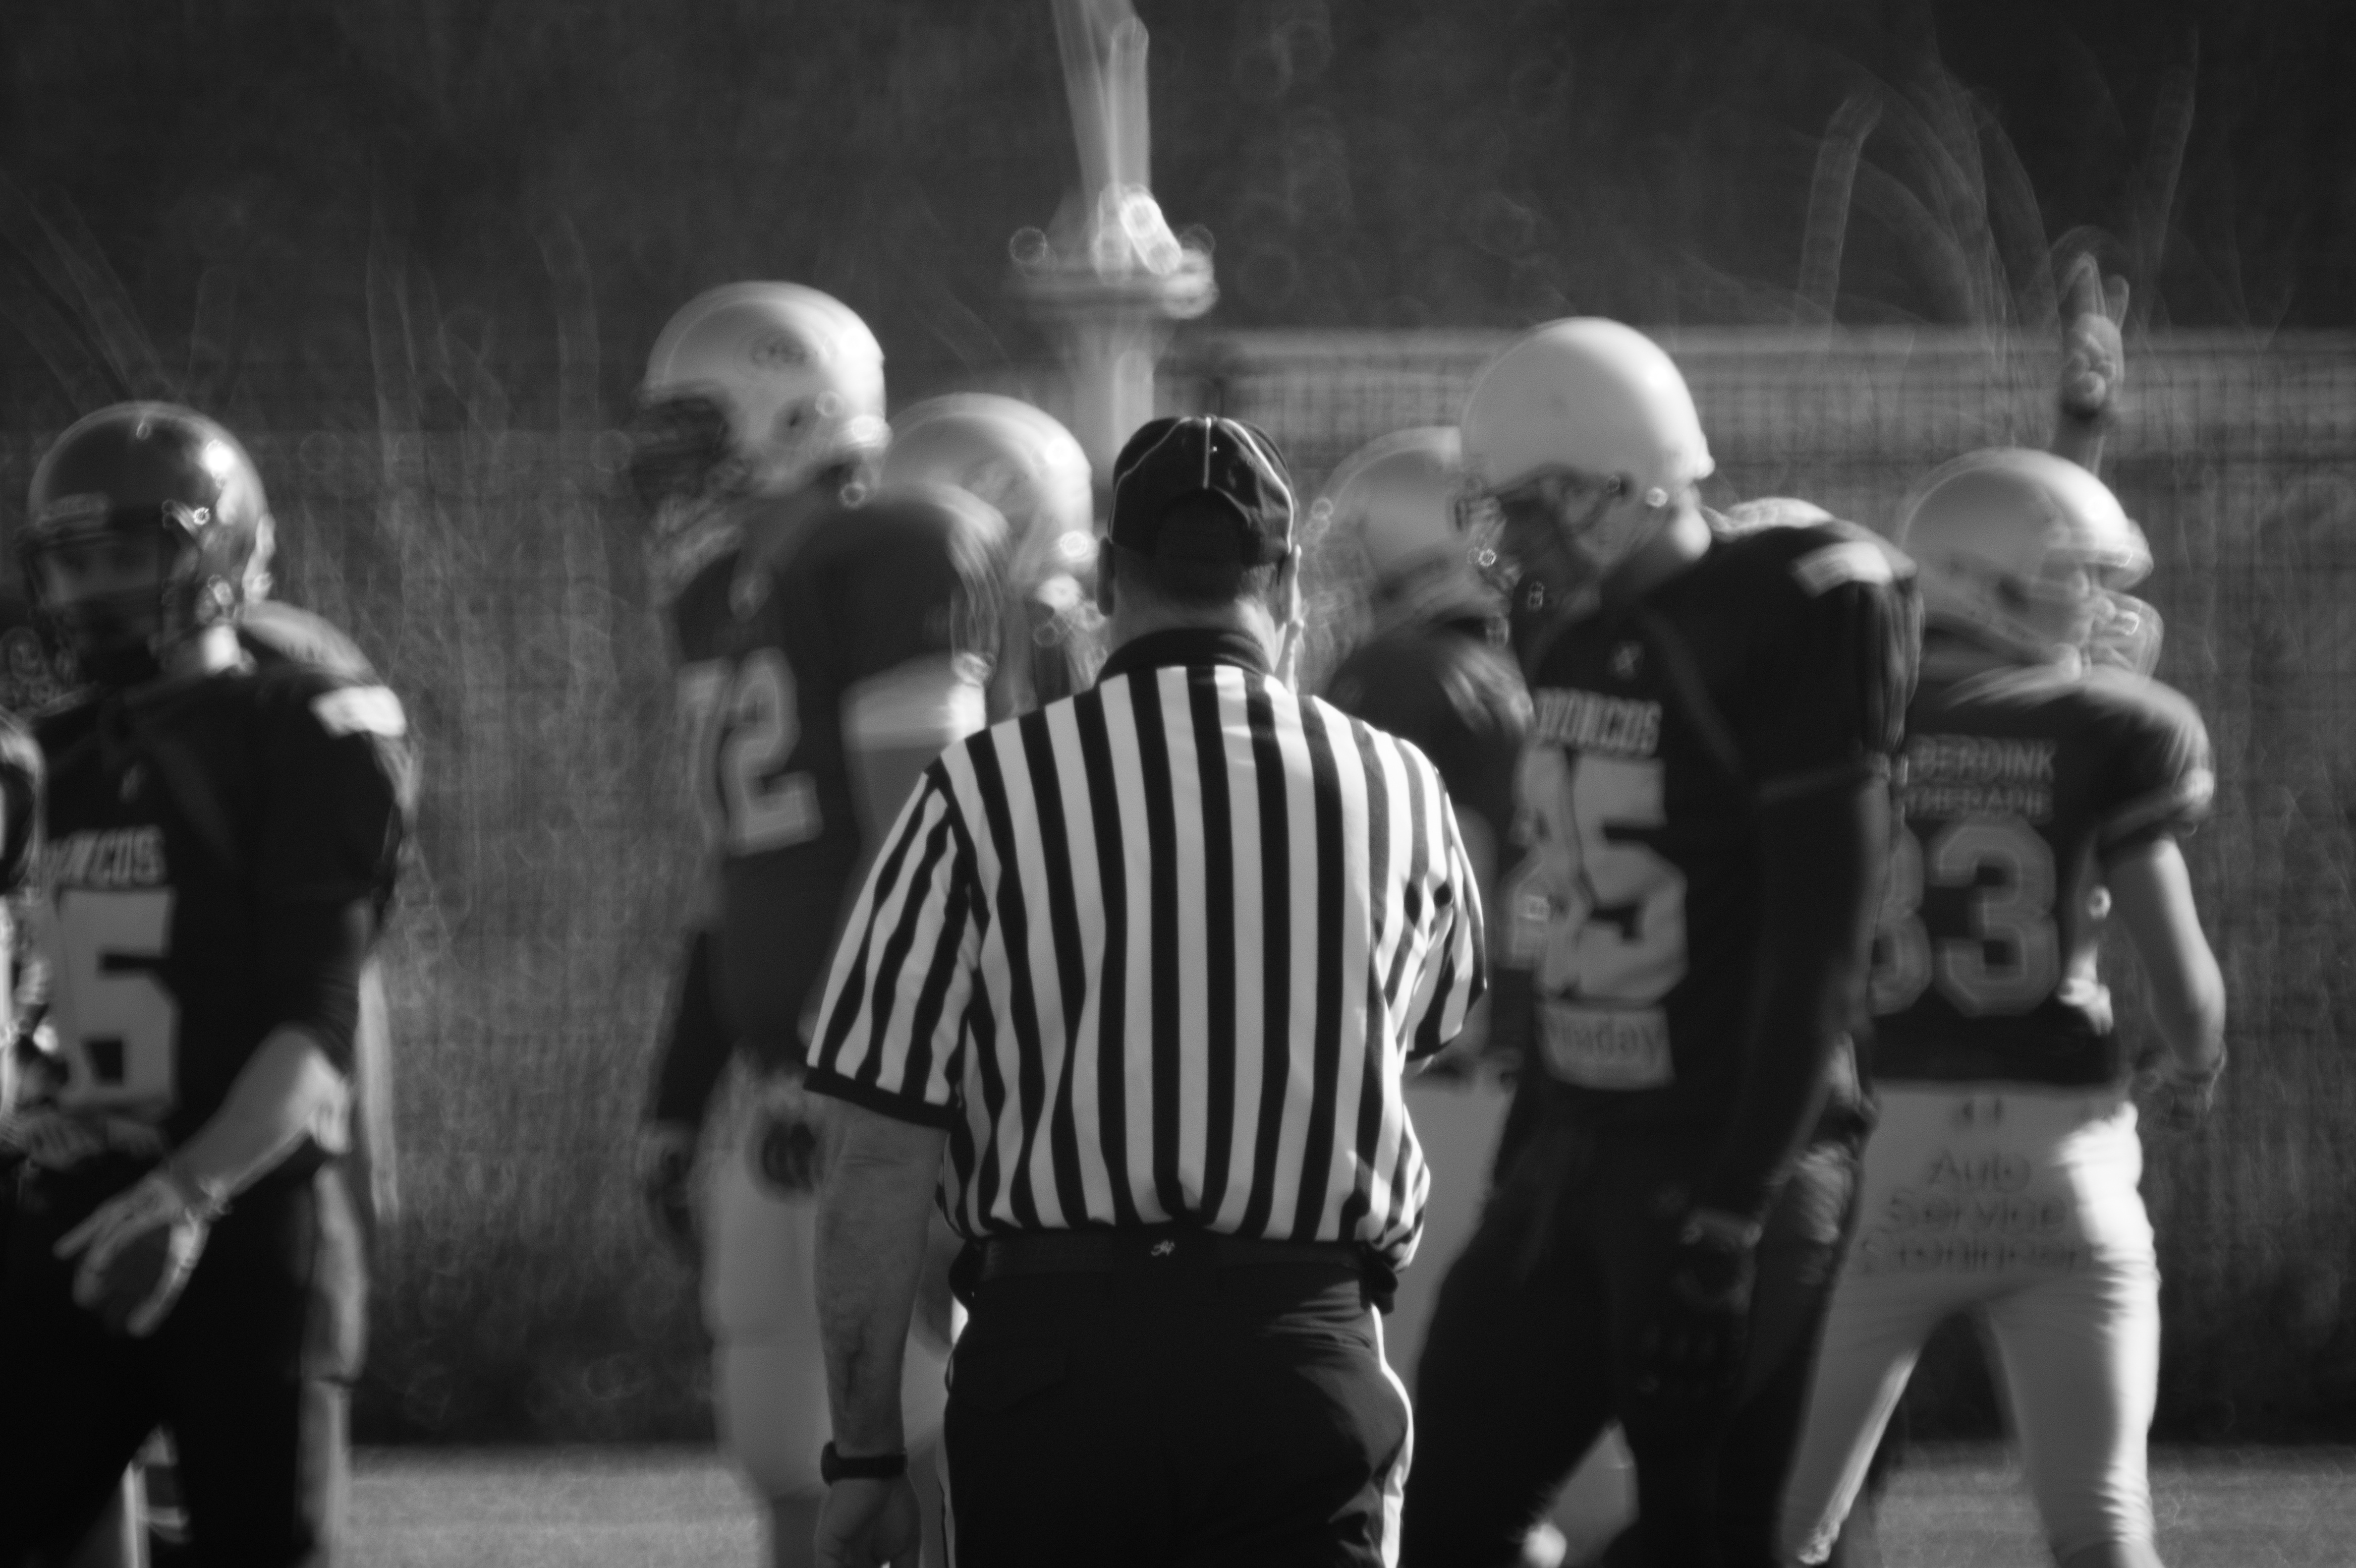
black and white, people, game, crowd, musician, black, monochrome, football, american, helmet, photograph, uniform, referee, official, penalty, monochrome photography